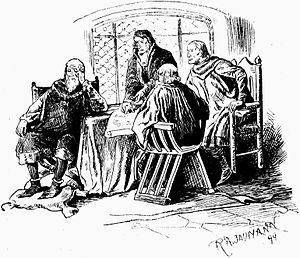
Ernst af Bayern-München
Ernst af Bayern-München, var regerende hertug af Bayern-München fra 1397 til 1438. Han var oldesøn af kejser Ludvig 4.